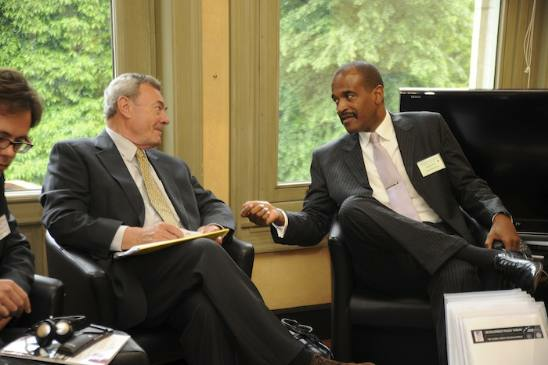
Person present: Yes